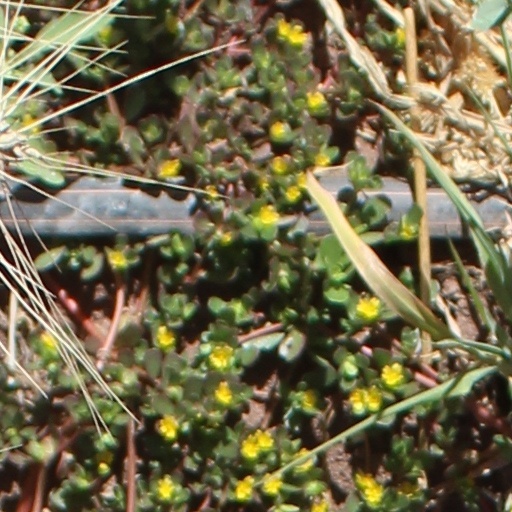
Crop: wheat